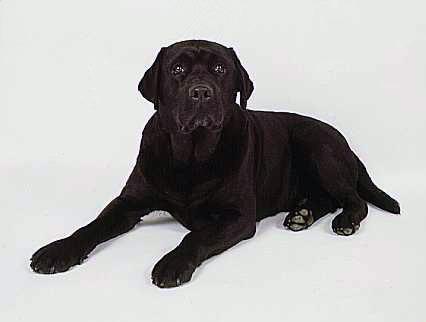
Labrador_retriever